Beautiful (2009 film)

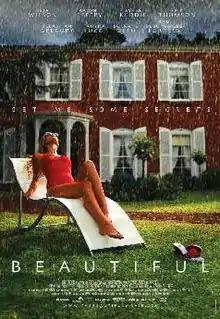
Original poster

Beautiful is a 2009 Australian independent film, written and directed by Dean O'Flaherty, which was released by Adelaide-based Kojo Pictures on 5 March 2009. The film marked the feature filmmaking debut of both O'Flaherty and Kojo Pictures. The South Australian Film Corporation provided approximately 10 per cent of the $1.5m budget, while the rest came from private investors.